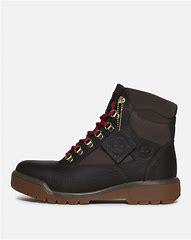
Brand: Timberland
Model: 6 Inch Field